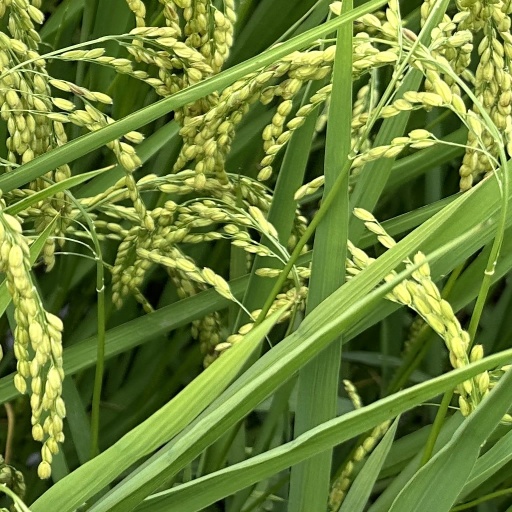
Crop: rice